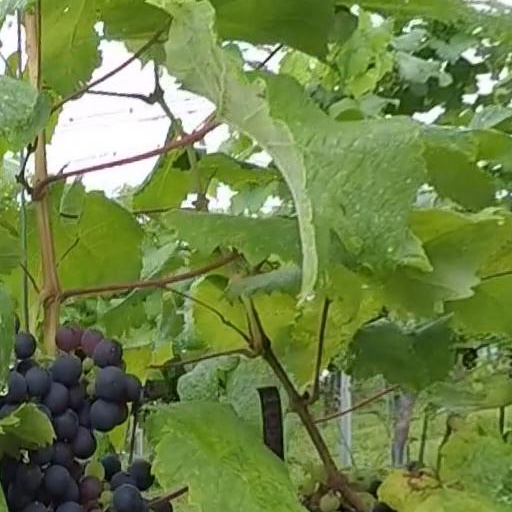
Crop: grape